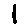
Label: 1